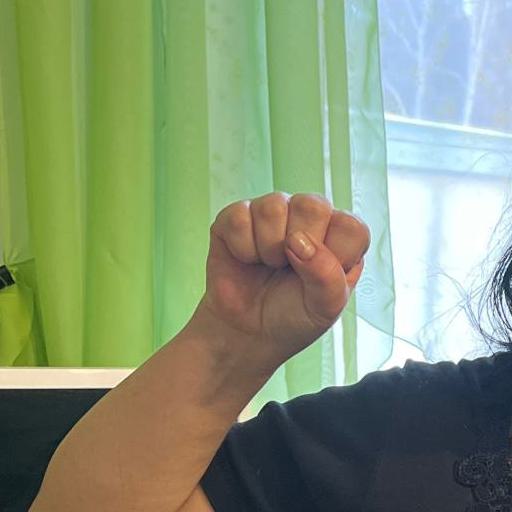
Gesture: fist